La Redoute (cycling team)

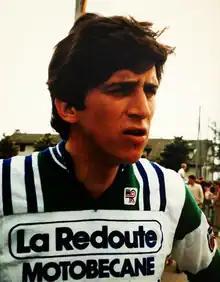
Jean-Marie Michel in 1979

La Redoute was a French professional cycling team that existed from 1979 to 1985. Its main sponsor was French mail order company La Redoute, with French bicycle manufacturer Motobécane a co-sponsor between 1979 and 1983.